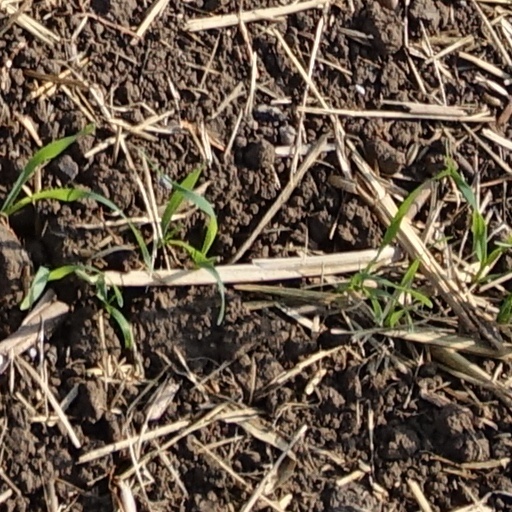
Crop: wheat